Transylvania

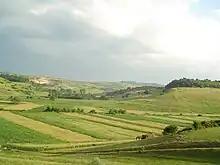
Rural landscape in Transylvania, including meadows and small hilly forests

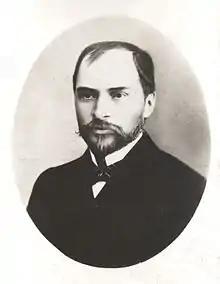
George Coșbuc, Romanian poet, translator, teacher, and journalist, best known for his verses describing, praising and eulogizing rural life

Transylvania is rich in mineral resources, notably lignite, iron, lead, manganese, gold, copper, natural gas, salt, and sulfur.